Vernon Ransford

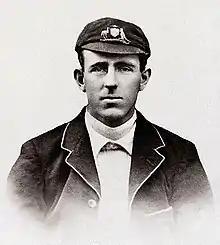
Ransford in 1909

Vernon Seymour Ransford OBE (20 March 1885 – 19 March 1958) was an Australian cricketer who played in 20 Test matches between 1907 and 1912.